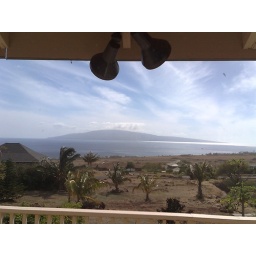
View from the kitchen in the rented house in Maui